2013 NBA draft

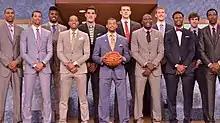

The 2013 NBA draft was held on June 27, 2013, at the Barclays Center in Brooklyn, New York. National Basketball Association (NBA) teams took turns selecting amateur U.S. college basketball players and other eligible players, including international players. State Farm was the presenting sponsor. The lottery took place on May 21, 2013. This was the first draft for New Orleans under their new Pelicans name after playing as the New Orleans Hornets previously. It would also be the last draft for the Charlotte Bobcats under their old name, as they resumed playing under their old Hornets moniker that they last used in 2002 once the 2013–14 NBA season was over. Anthony Bennett, the first pick in the draft, had a very limited amount of media outlets considering him as a potential #1 pick in the draft. He bounced around the league and then was finally released by the Brooklyn Nets in January 2017 after averaging just 5.2 PPG.